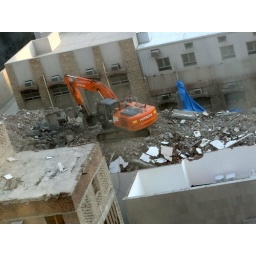
Really weird seeing a bull dozer on the roof of a building in Makkah #2